Glyptostrobus europaeus

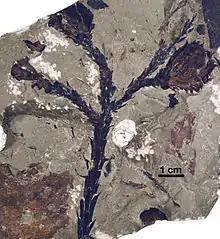
Seed-cones of "G. europaeus" from the Paskapoo Formation.

Like living "Glyptostrobus", "G. europaeus" was deciduous and shed its branchlets seasonally. It bears leaves three types of leaves, cupressoid (scale-like), cryptomeroid (needle-like), and taxodioid (flat and oblong), as well as two transitional types (crypto-cupressoid and crypto-taxodioid). All are spirally arranged, but some are twisted at the base to lie in two horizontal ranks. The seed-bearing cones are pyriform (pear-shaped) and up to 20 mm long and 10 mm wide. They consist of woody imbricate (overlapping) scales that are roughly triangular in shape, and are borne terminally on short twigs with scale-like leaves. The seeds are up to 13 mm long and 7 mm wide, winged and triangular to hatchet-shaped. The pollen-bearing cones are small and globose, up to 3 mm long and 3 mm wide. They consist of acute-tipped, incurved, imbricate scales and are borne on short, alternately arranged twigs with scale-like leaves.